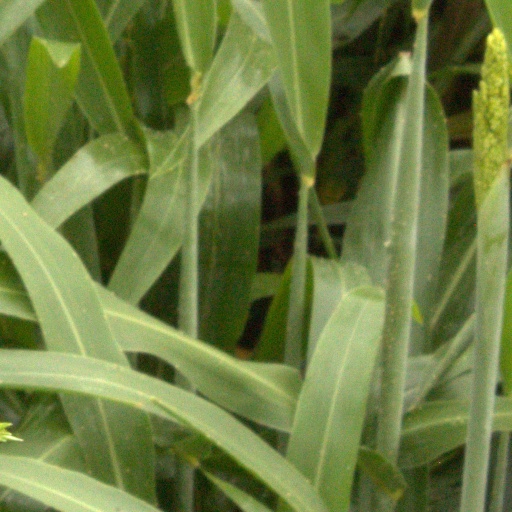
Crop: sorghum